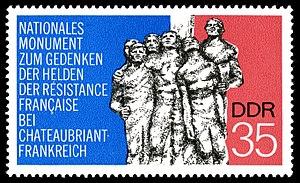
Antoine Rohal né en avril 1905 à Temesvár et mort en 1978 est un sculpteur hongrois, naturalisé français en 1953.
Le 20 octobre 1941, le responsable des troupes d'occupation en Loire-Inférieure, le lieutenant-colonel Karl Hotz, est abattu à Nantes par des résistants. En représailles, les autorités allemandes d'occupation fusillent, le 22 octobre 1941, 48 prisonniers pris comme otages à Châteaubriant, Nantes et Paris.